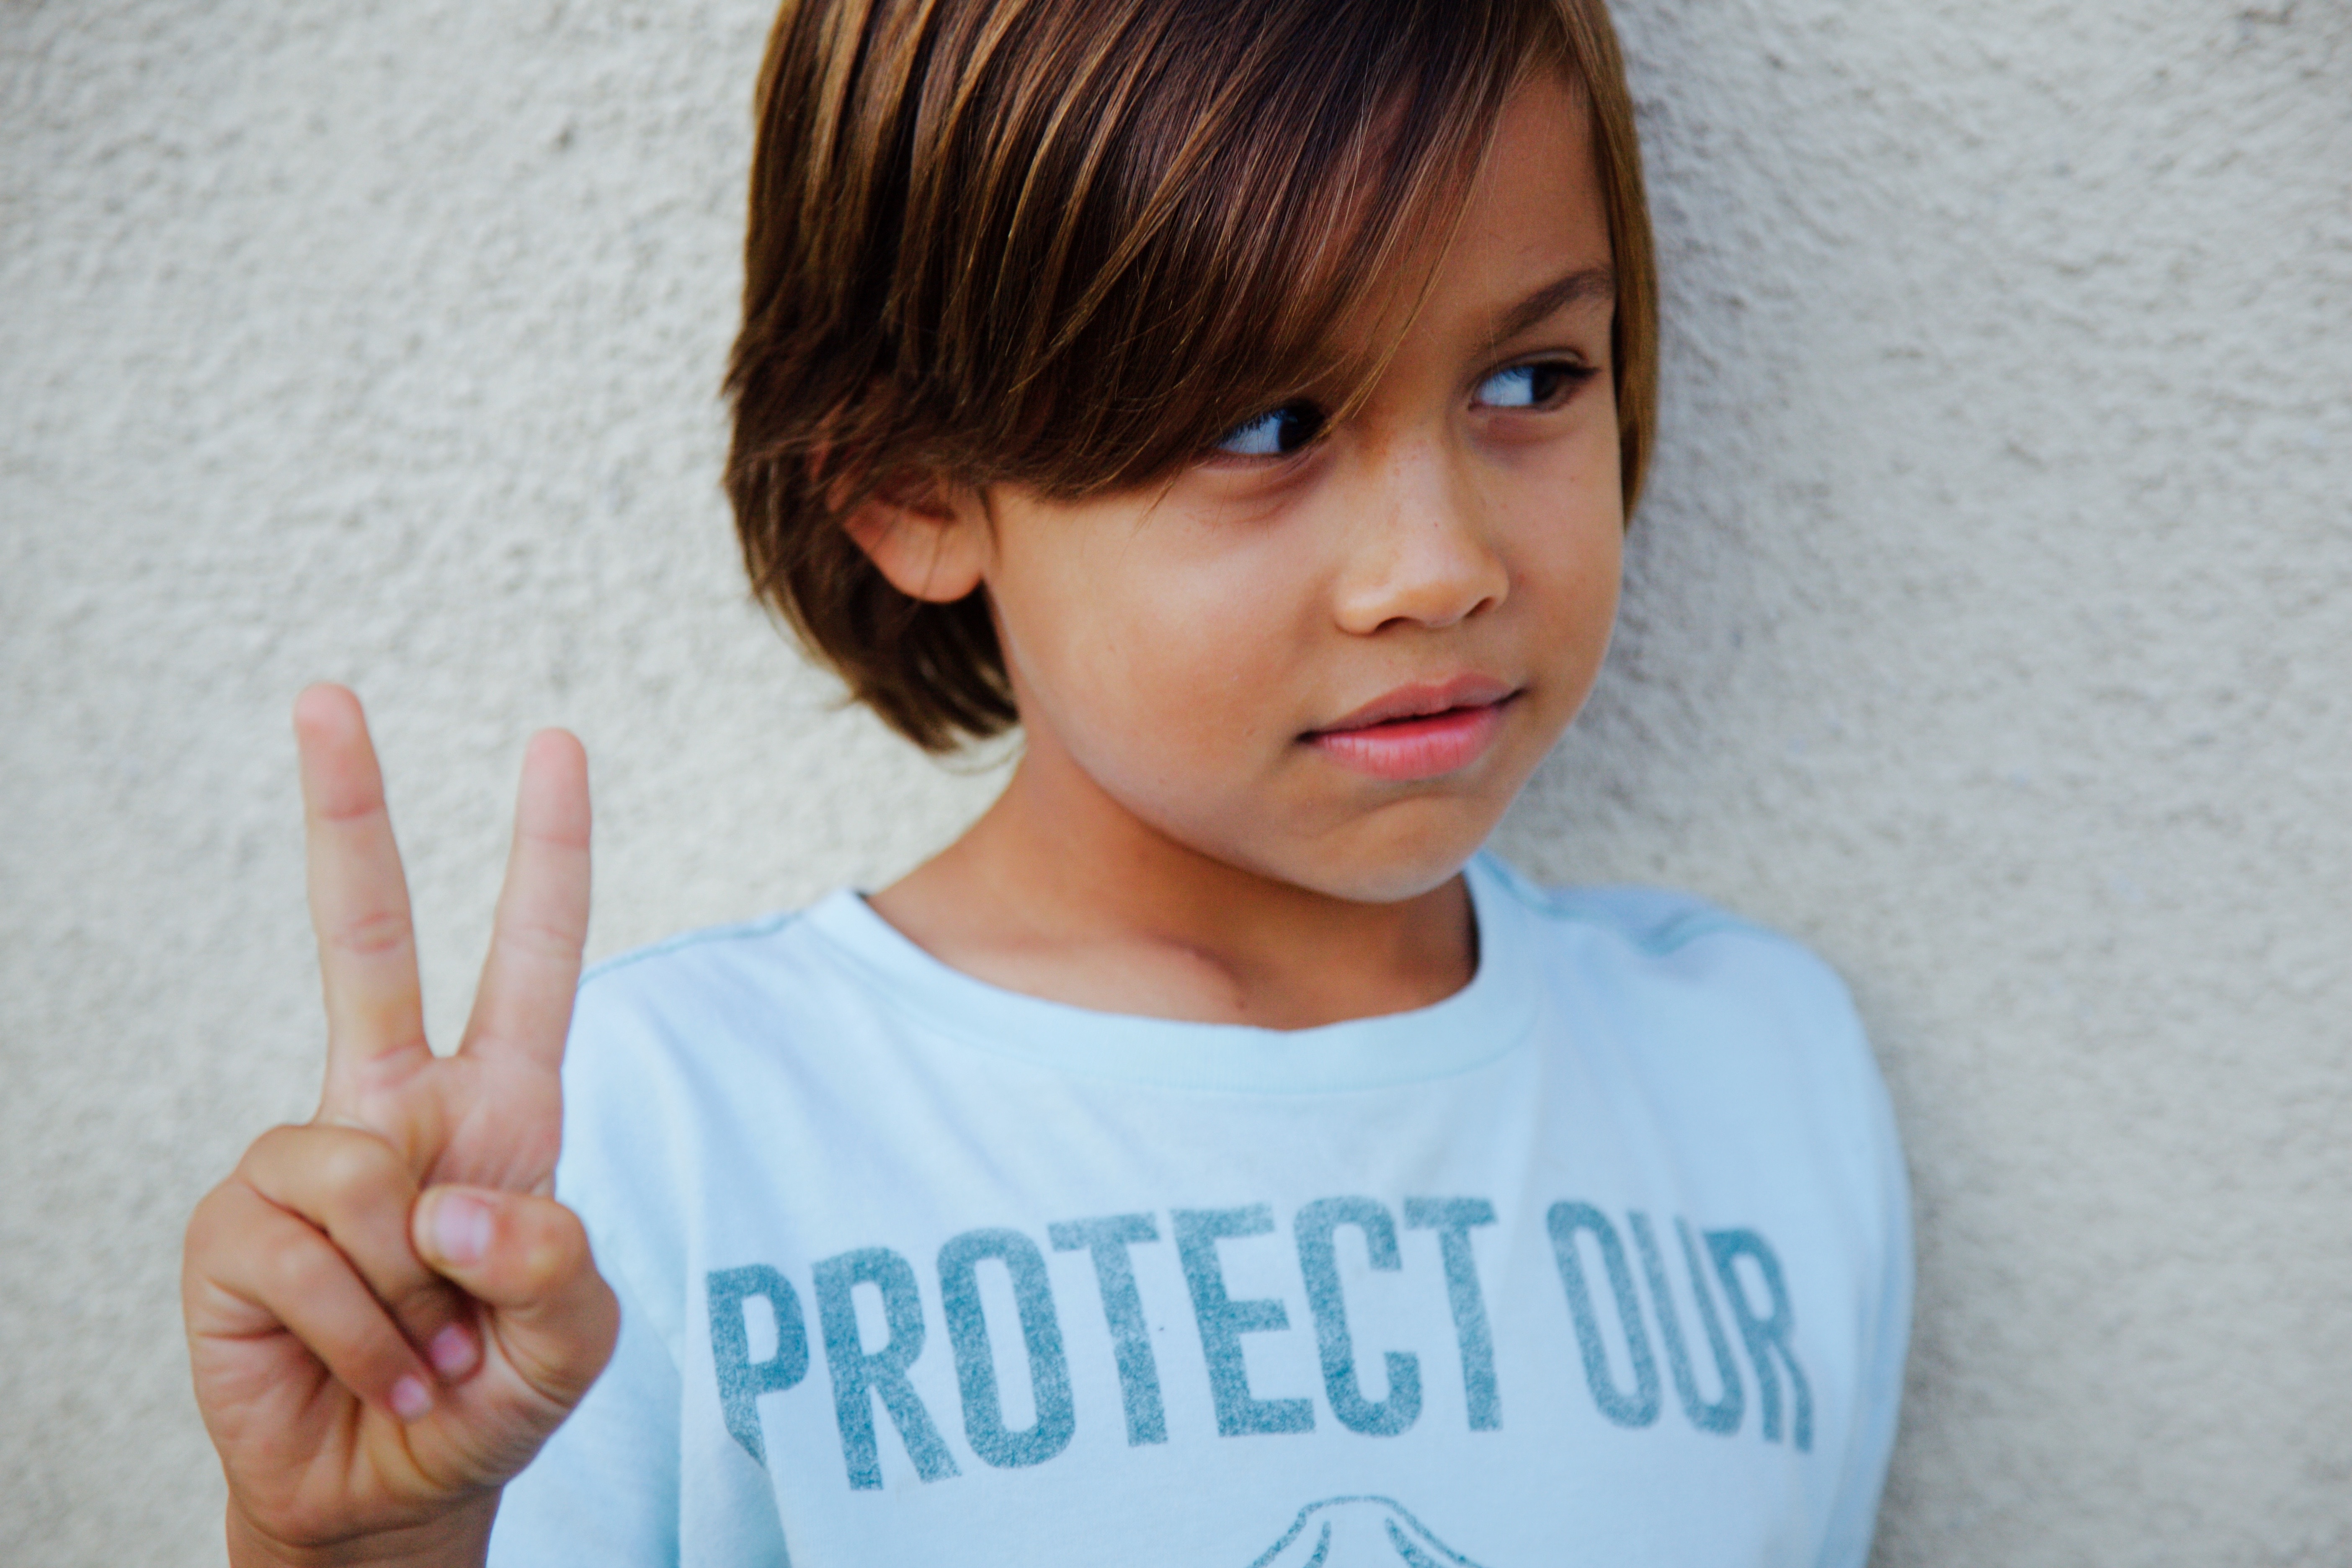
hand, person, girl, hair, boy, male, portrait, finger, child, facial expression, hairstyle, smile, mouth, face, nose, infant, toddler, eye, head, skin, organ, emotion, portrait photography